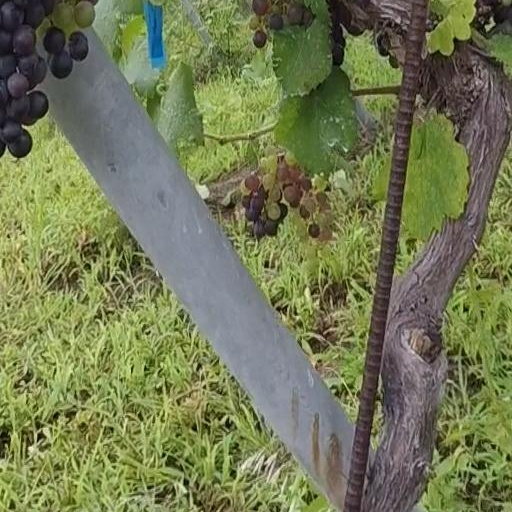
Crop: grape